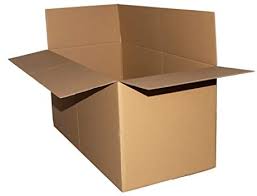
Waste category: cardboard